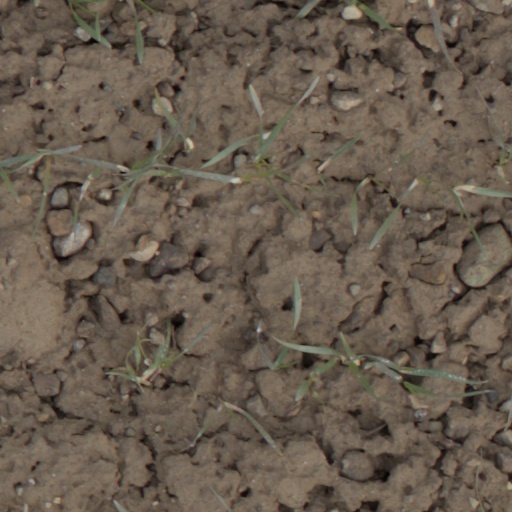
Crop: wheat